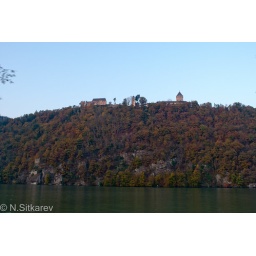
a small fort by the river was used to move the chain up and down after the ship pays its pass